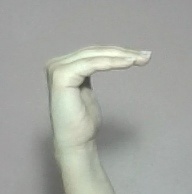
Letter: haa